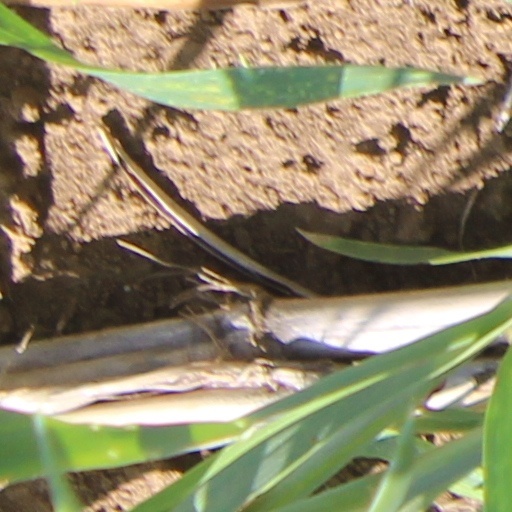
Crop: wheat